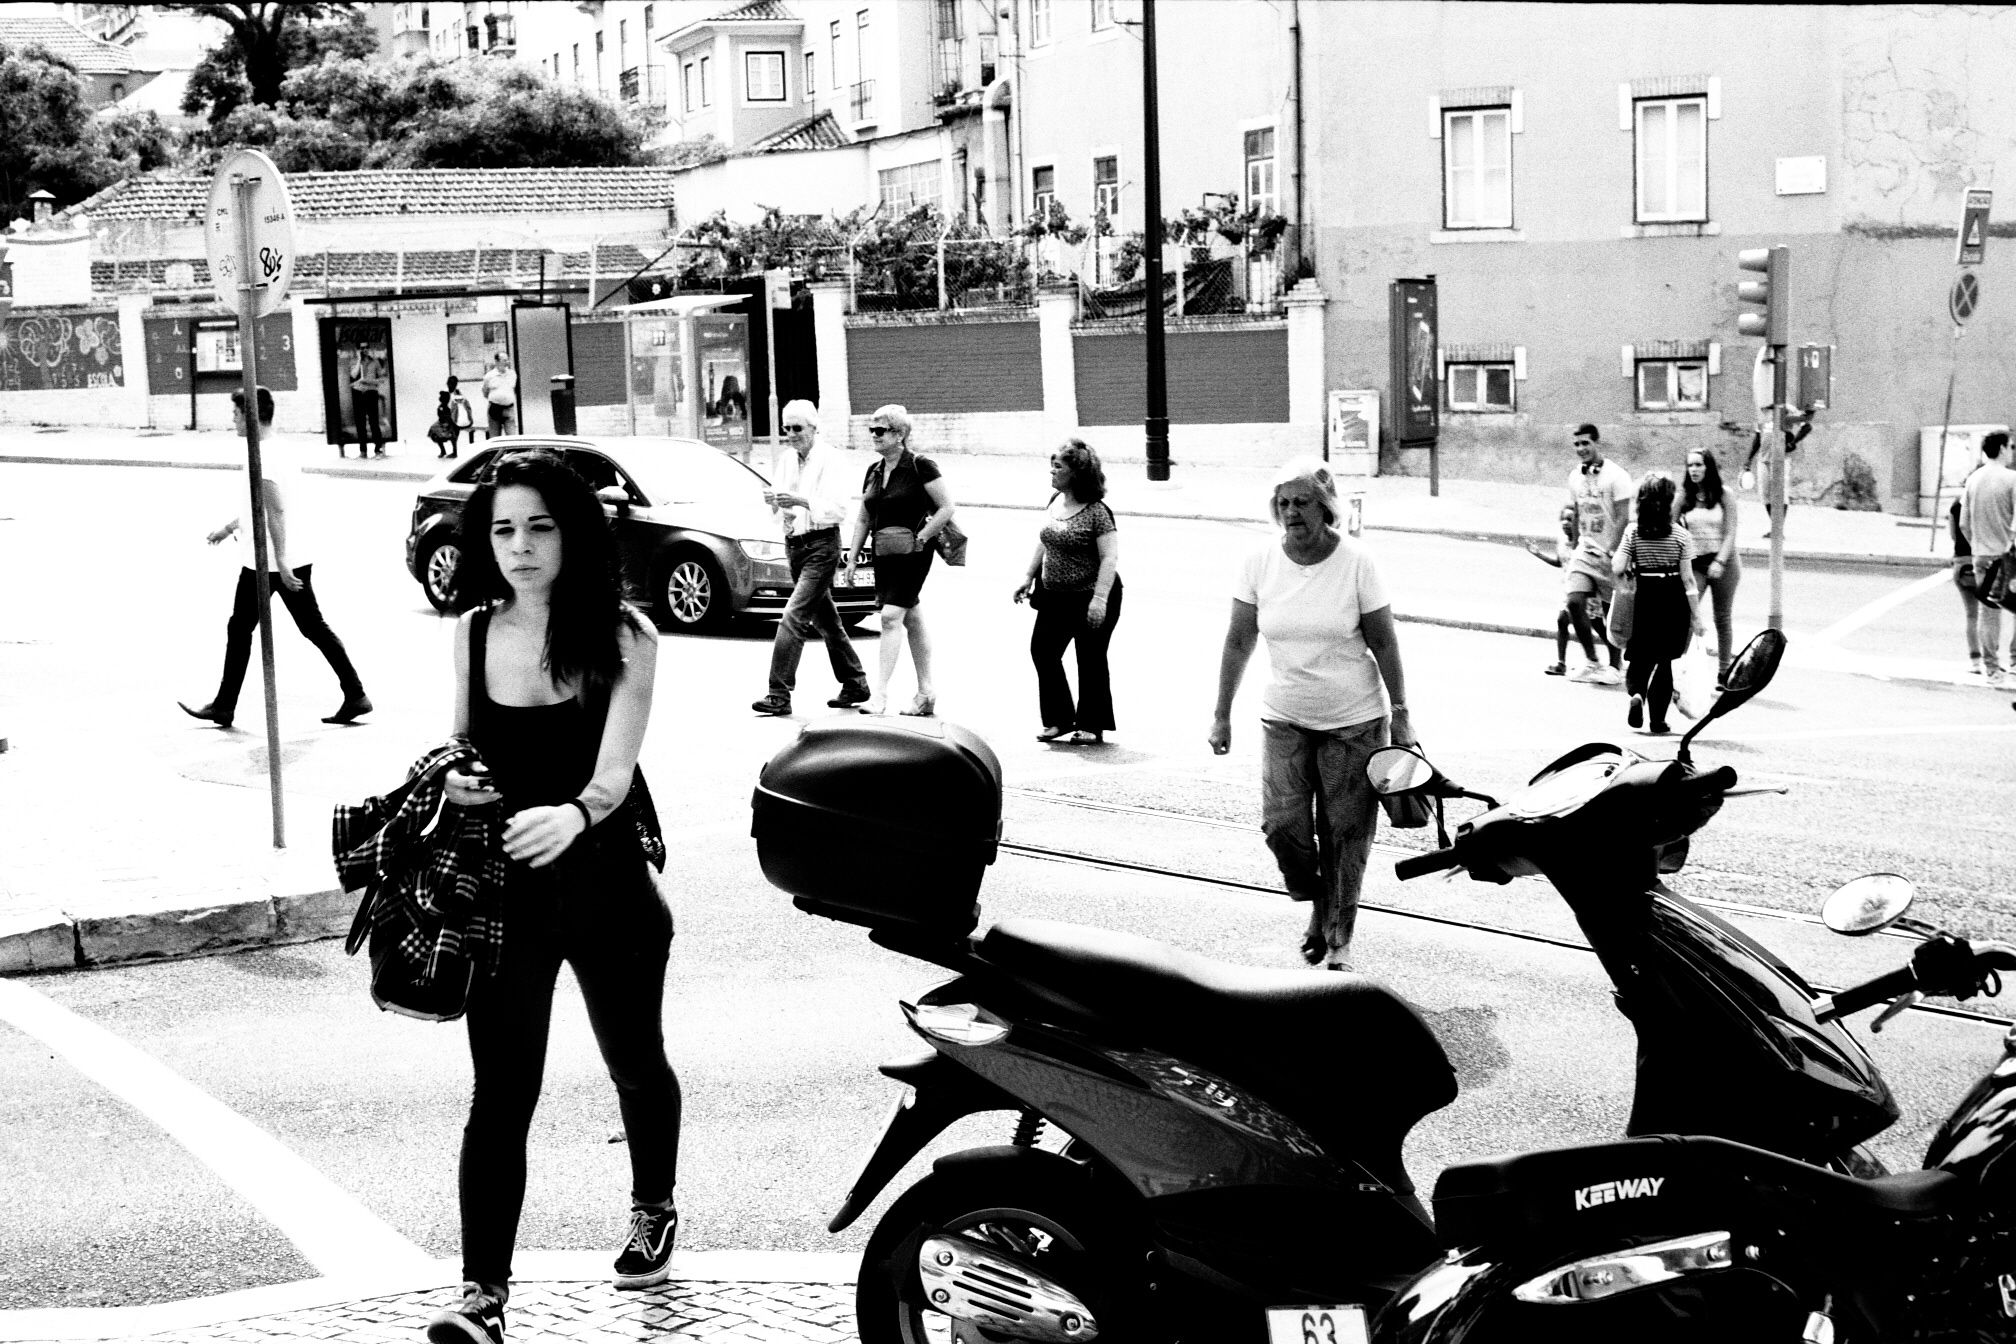
pedestrian, black and white, road, white, street, photography, grain, city, film, analog, explore, portrait, vehicle, black, monochrome, streetphotography, flickr, bw, candid, creativecommons, 50mm, 35mm, infrastructure, schweiz, switzerland, fotografie, sw, weiss, schwarz, zurich, grainy, snap, leica, moment, strassenfotografie, unposed, decisive, flickriver, streettog, tog, scout, 35mmfilm, analogue, ilfordxp2, decisivemoment, lefteye, leicam6, summicron50mm, primelens, portraitscene, lefteyed, bestcamera, skancheli, riccapucho, monochrome photography